Argentina–United Kingdom relations

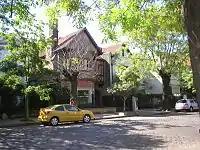
English-style houses on a residential street in Belgrano R.

In March 2013 the Falkland Islanders voted overwhelmingly in a referendum for the territory to remain British 1,513 to 3, 99.8% in favor of British control. Argentina dismissed the Falkland Islands' sovereignty referendum. The UK Government urged Argentina and other countries to respect the islanders' wishes.